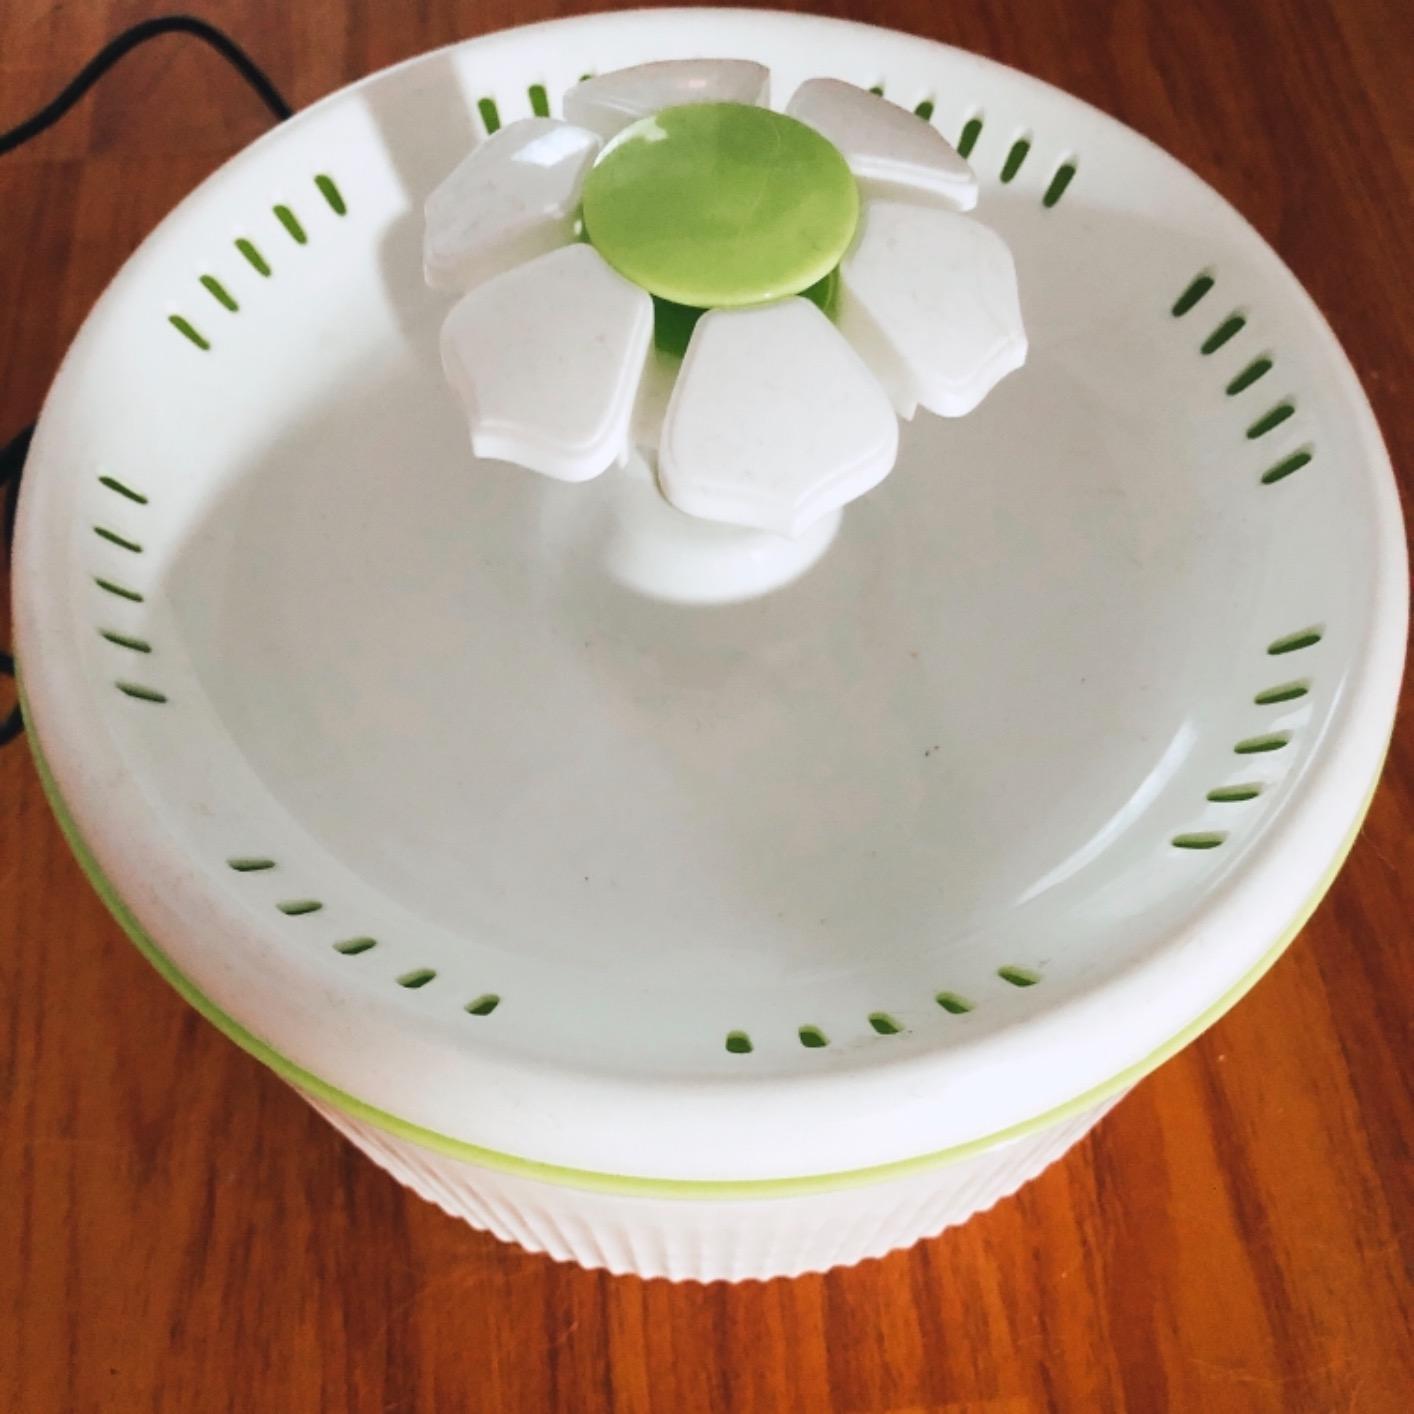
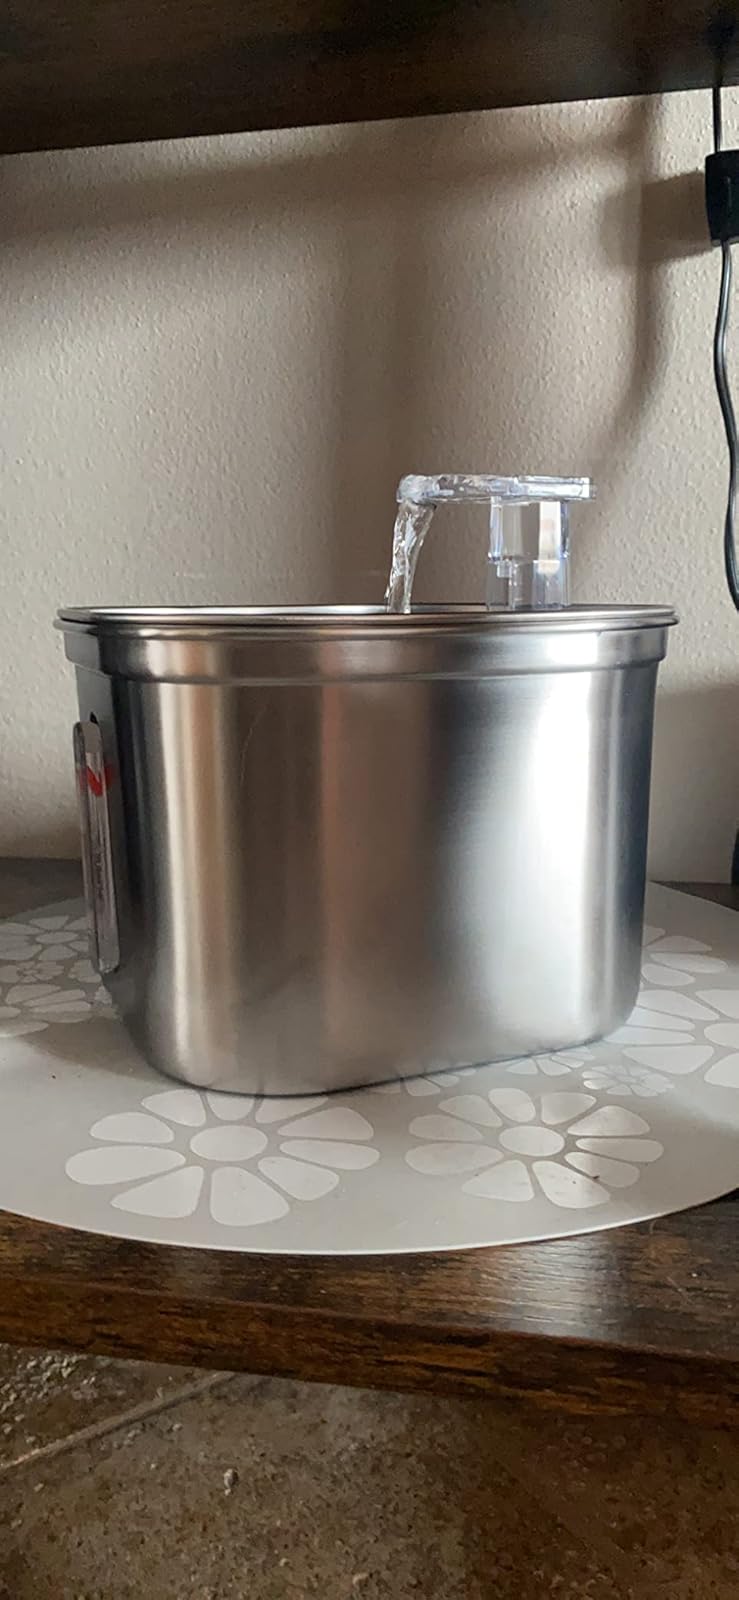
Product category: items_bowl
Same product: no